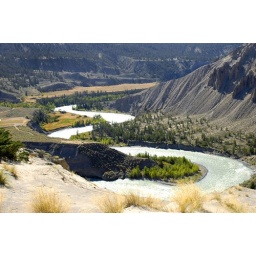
Farwell canyon - chilcotin river taken from the largest sand dunes in BCYou can spot our tent on the cliff...